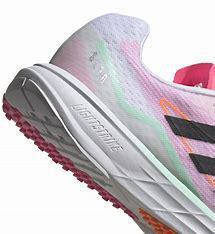
Brand: Adidas
Model: SL20